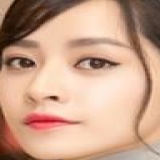
diễn viên Chi Pu